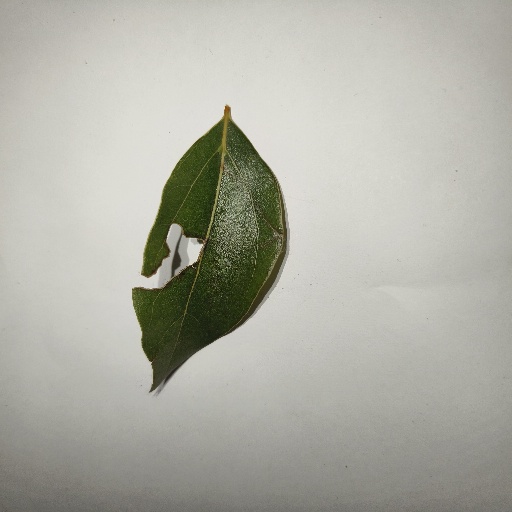
Species: Camphor
Leaf condition: Shot Hole